Rock'n Vodka

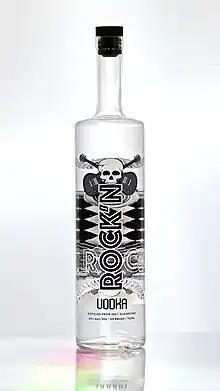
750mL size bottle

ROCK'N Vodka is a sugarcane vodka beverage, founded by Andy Roiniotis, Isabelle Roiniotis, and Denny Trakas in 2019. The brand is co-owned by Rick Nielsen of Cheap Trick, whose guitar is displayed in front of the Hard Rock Casino in Rockford, IL. Vodka made from sugarcane is atypical when compared to traditional corn, wheat, or potato vodkas. ROCK'N Vodka is distilled four times and unaged.